Quaoar

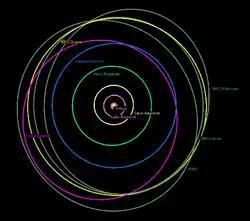
Polar view of Quaoar's orbit (yellow) along with various other large Kuiper belt objects

Quaoar orbits the Sun at an average distance of , taking 288.8 years to complete one full orbit around the Sun. With an orbital eccentricity of 0.04, Quaoar follows a nearly circular orbit, only slightly varying in distance from 42 AU at perihelion to 45 AU at aphelion. At such distances, light from the Sun takes more than 5 hours to reach Quaoar. Quaoar has last passed aphelion in late 1932 and is currently approaching the Sun at a rate of 0.035 AU per year, or about . Quaoar will reach perihelion around February 2075.